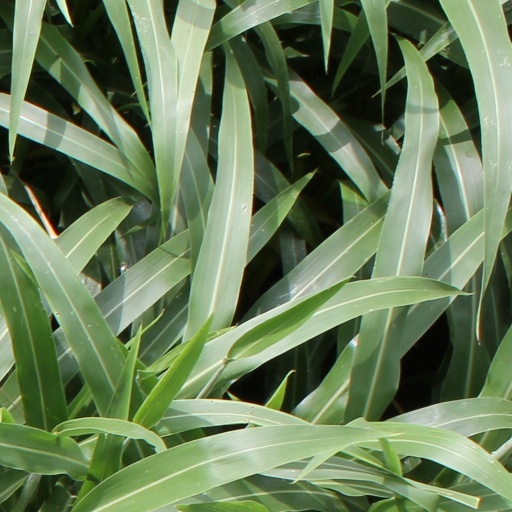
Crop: sorghum